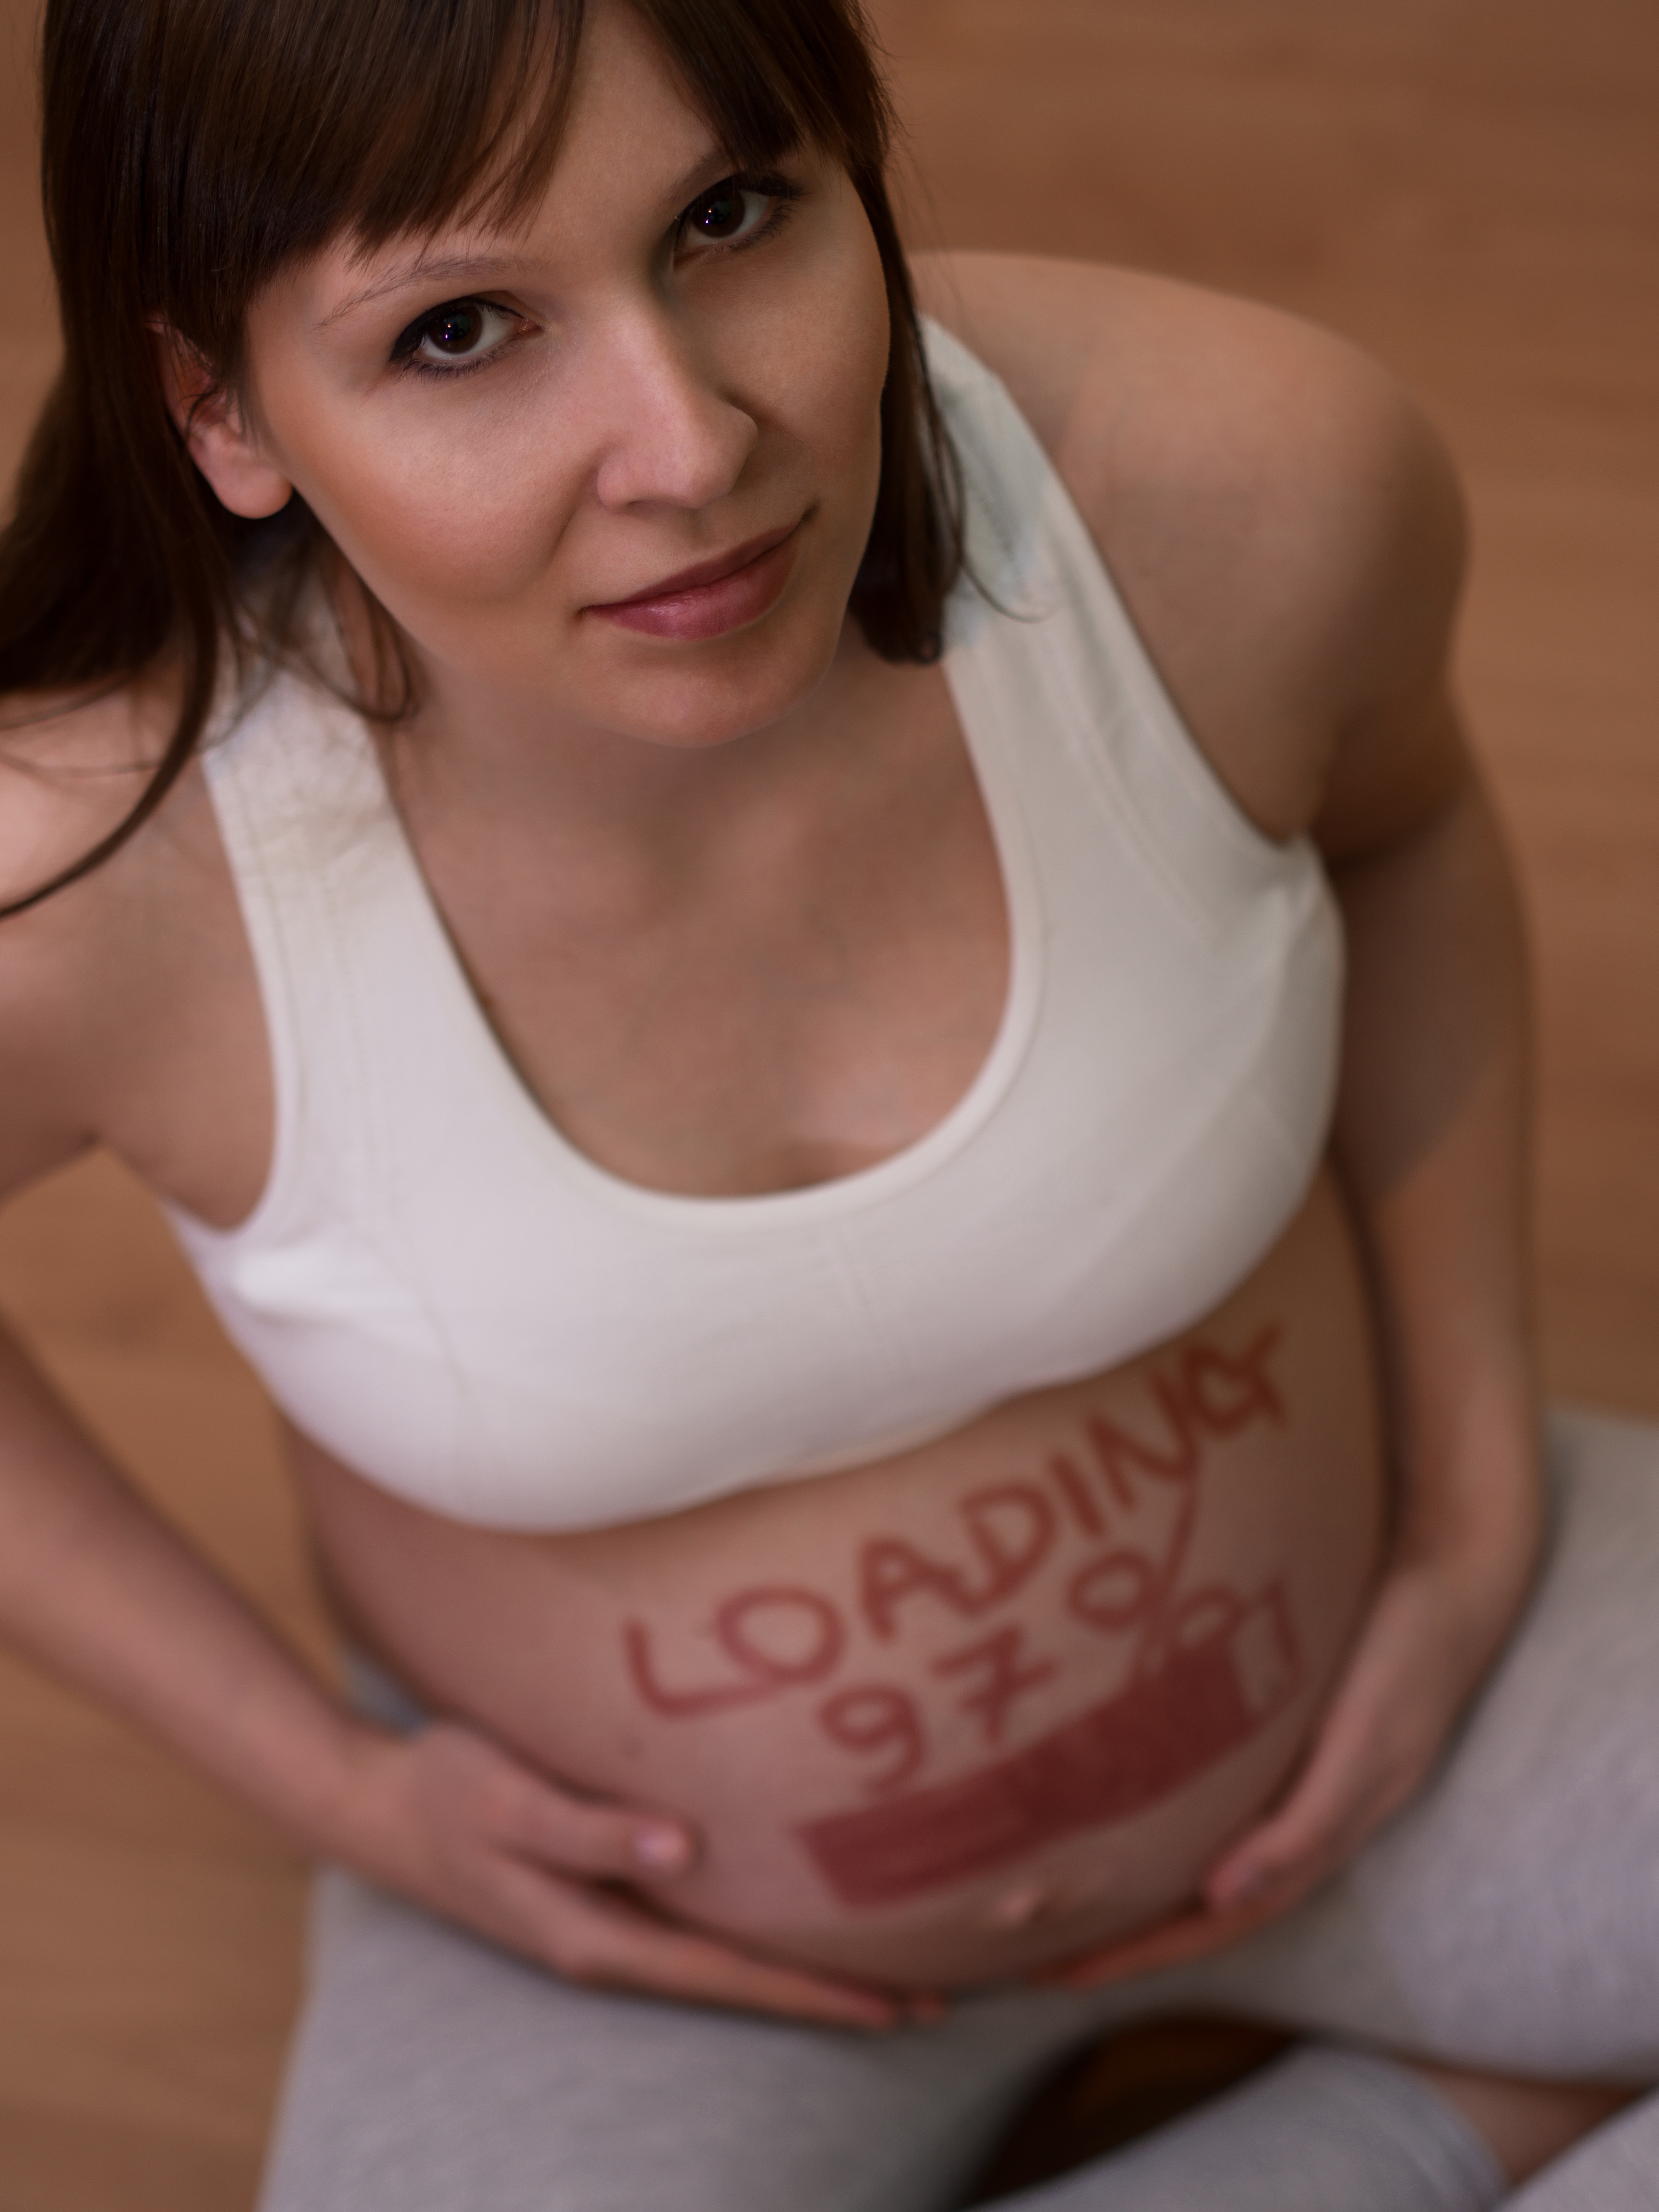
hand, person, people, girl, woman, hair, white, trunk, female, leg, waiting, love, heart, model, young, finger, child, human, care, clothing, healthy, baby, hairstyle, muscle, life, parent, mouth, chest, pregnancy, motherhood, maternity, human body, mother, women, thigh, skin, pregnant, belly, beauty, beautiful, shape, stomach, abdomen, brassiere, tummy, sense, childbearing, 1405, human action, undergarment, active undergarment, gravure idol, japanese idol